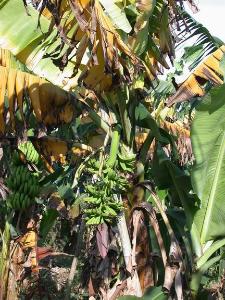
Plant: Banana
Disease: banana panama disease